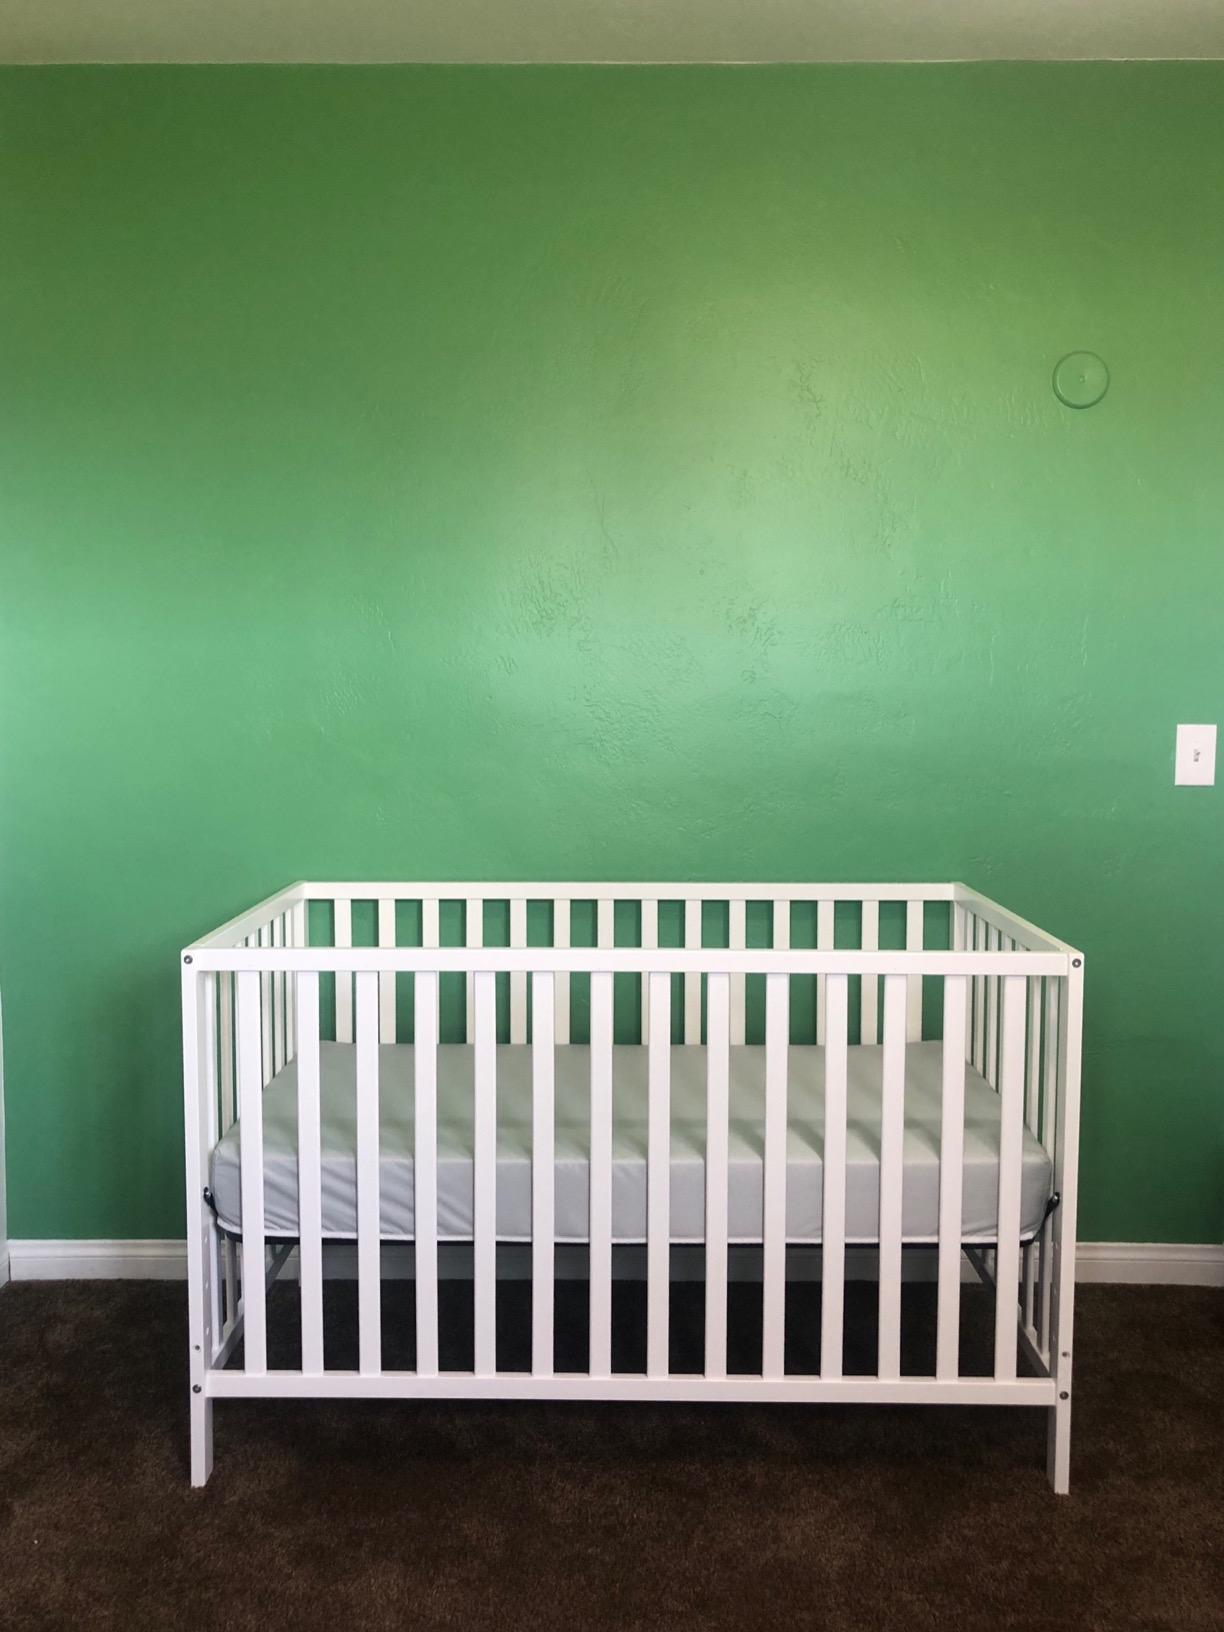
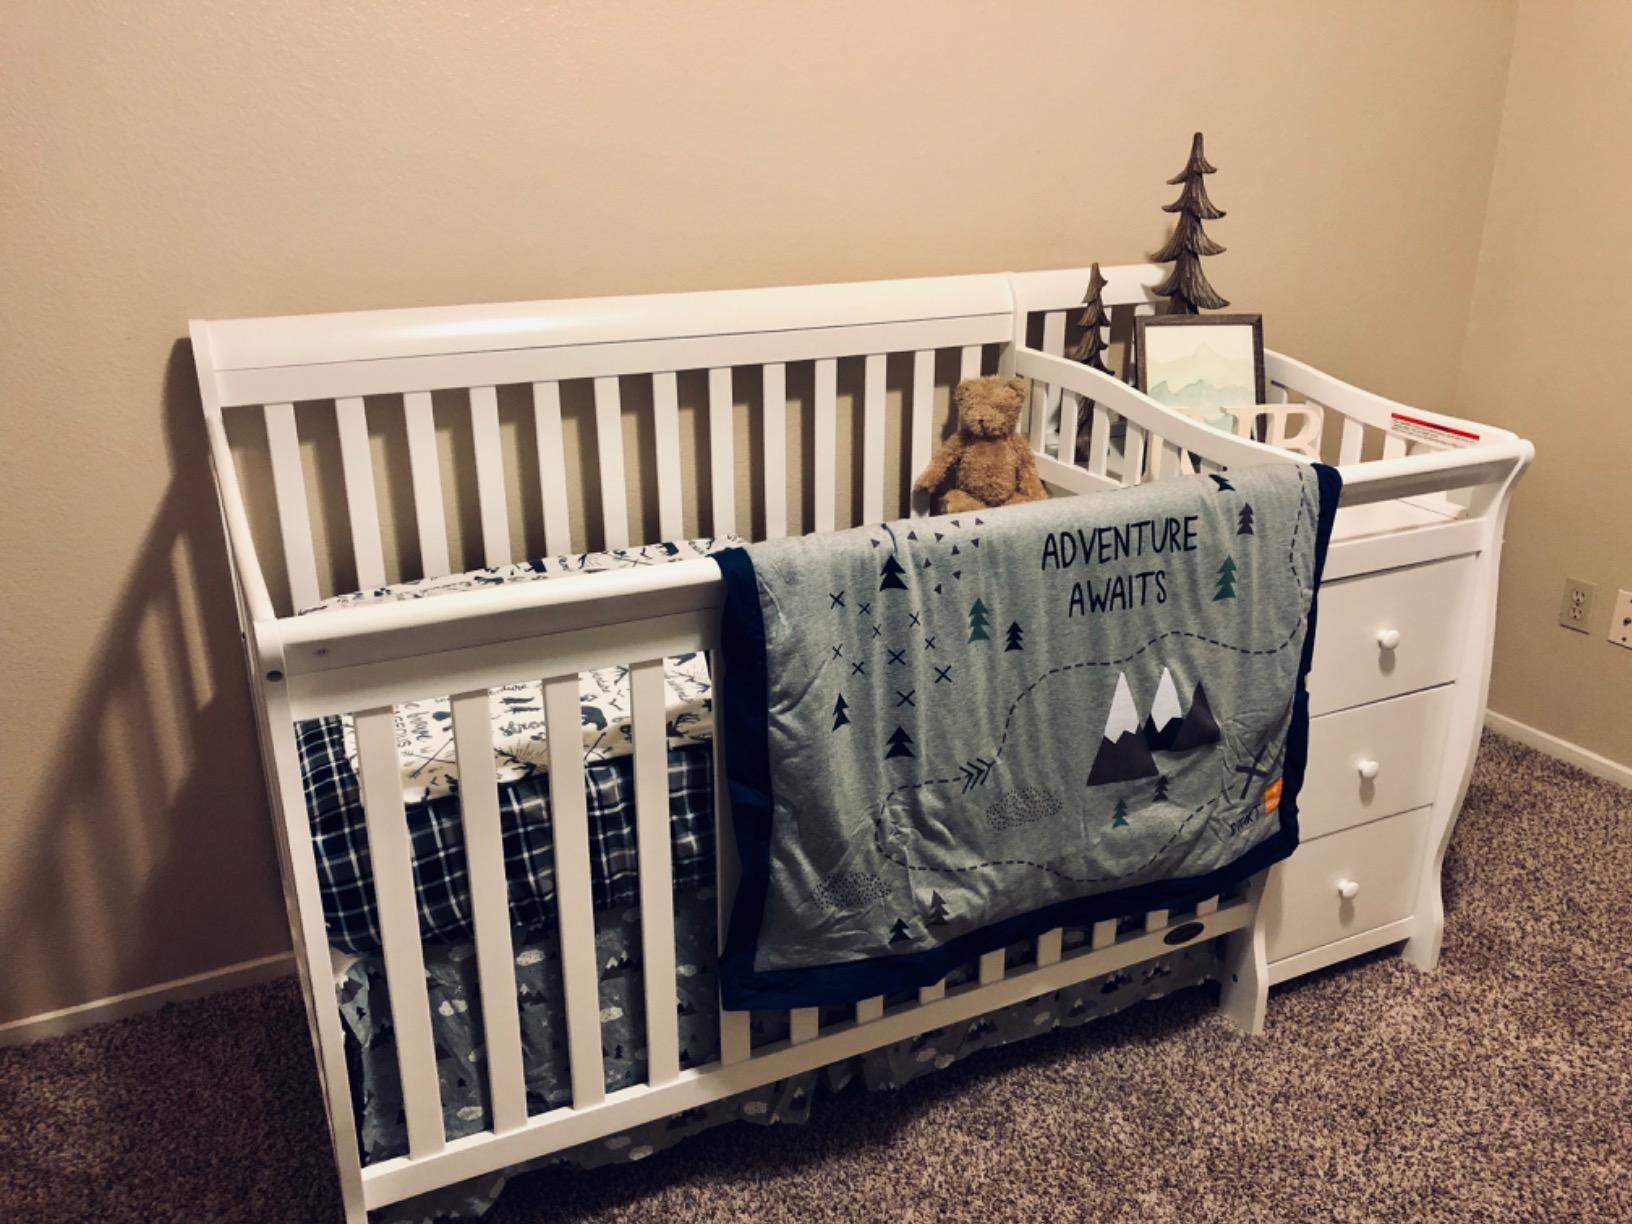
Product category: products_crib
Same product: no